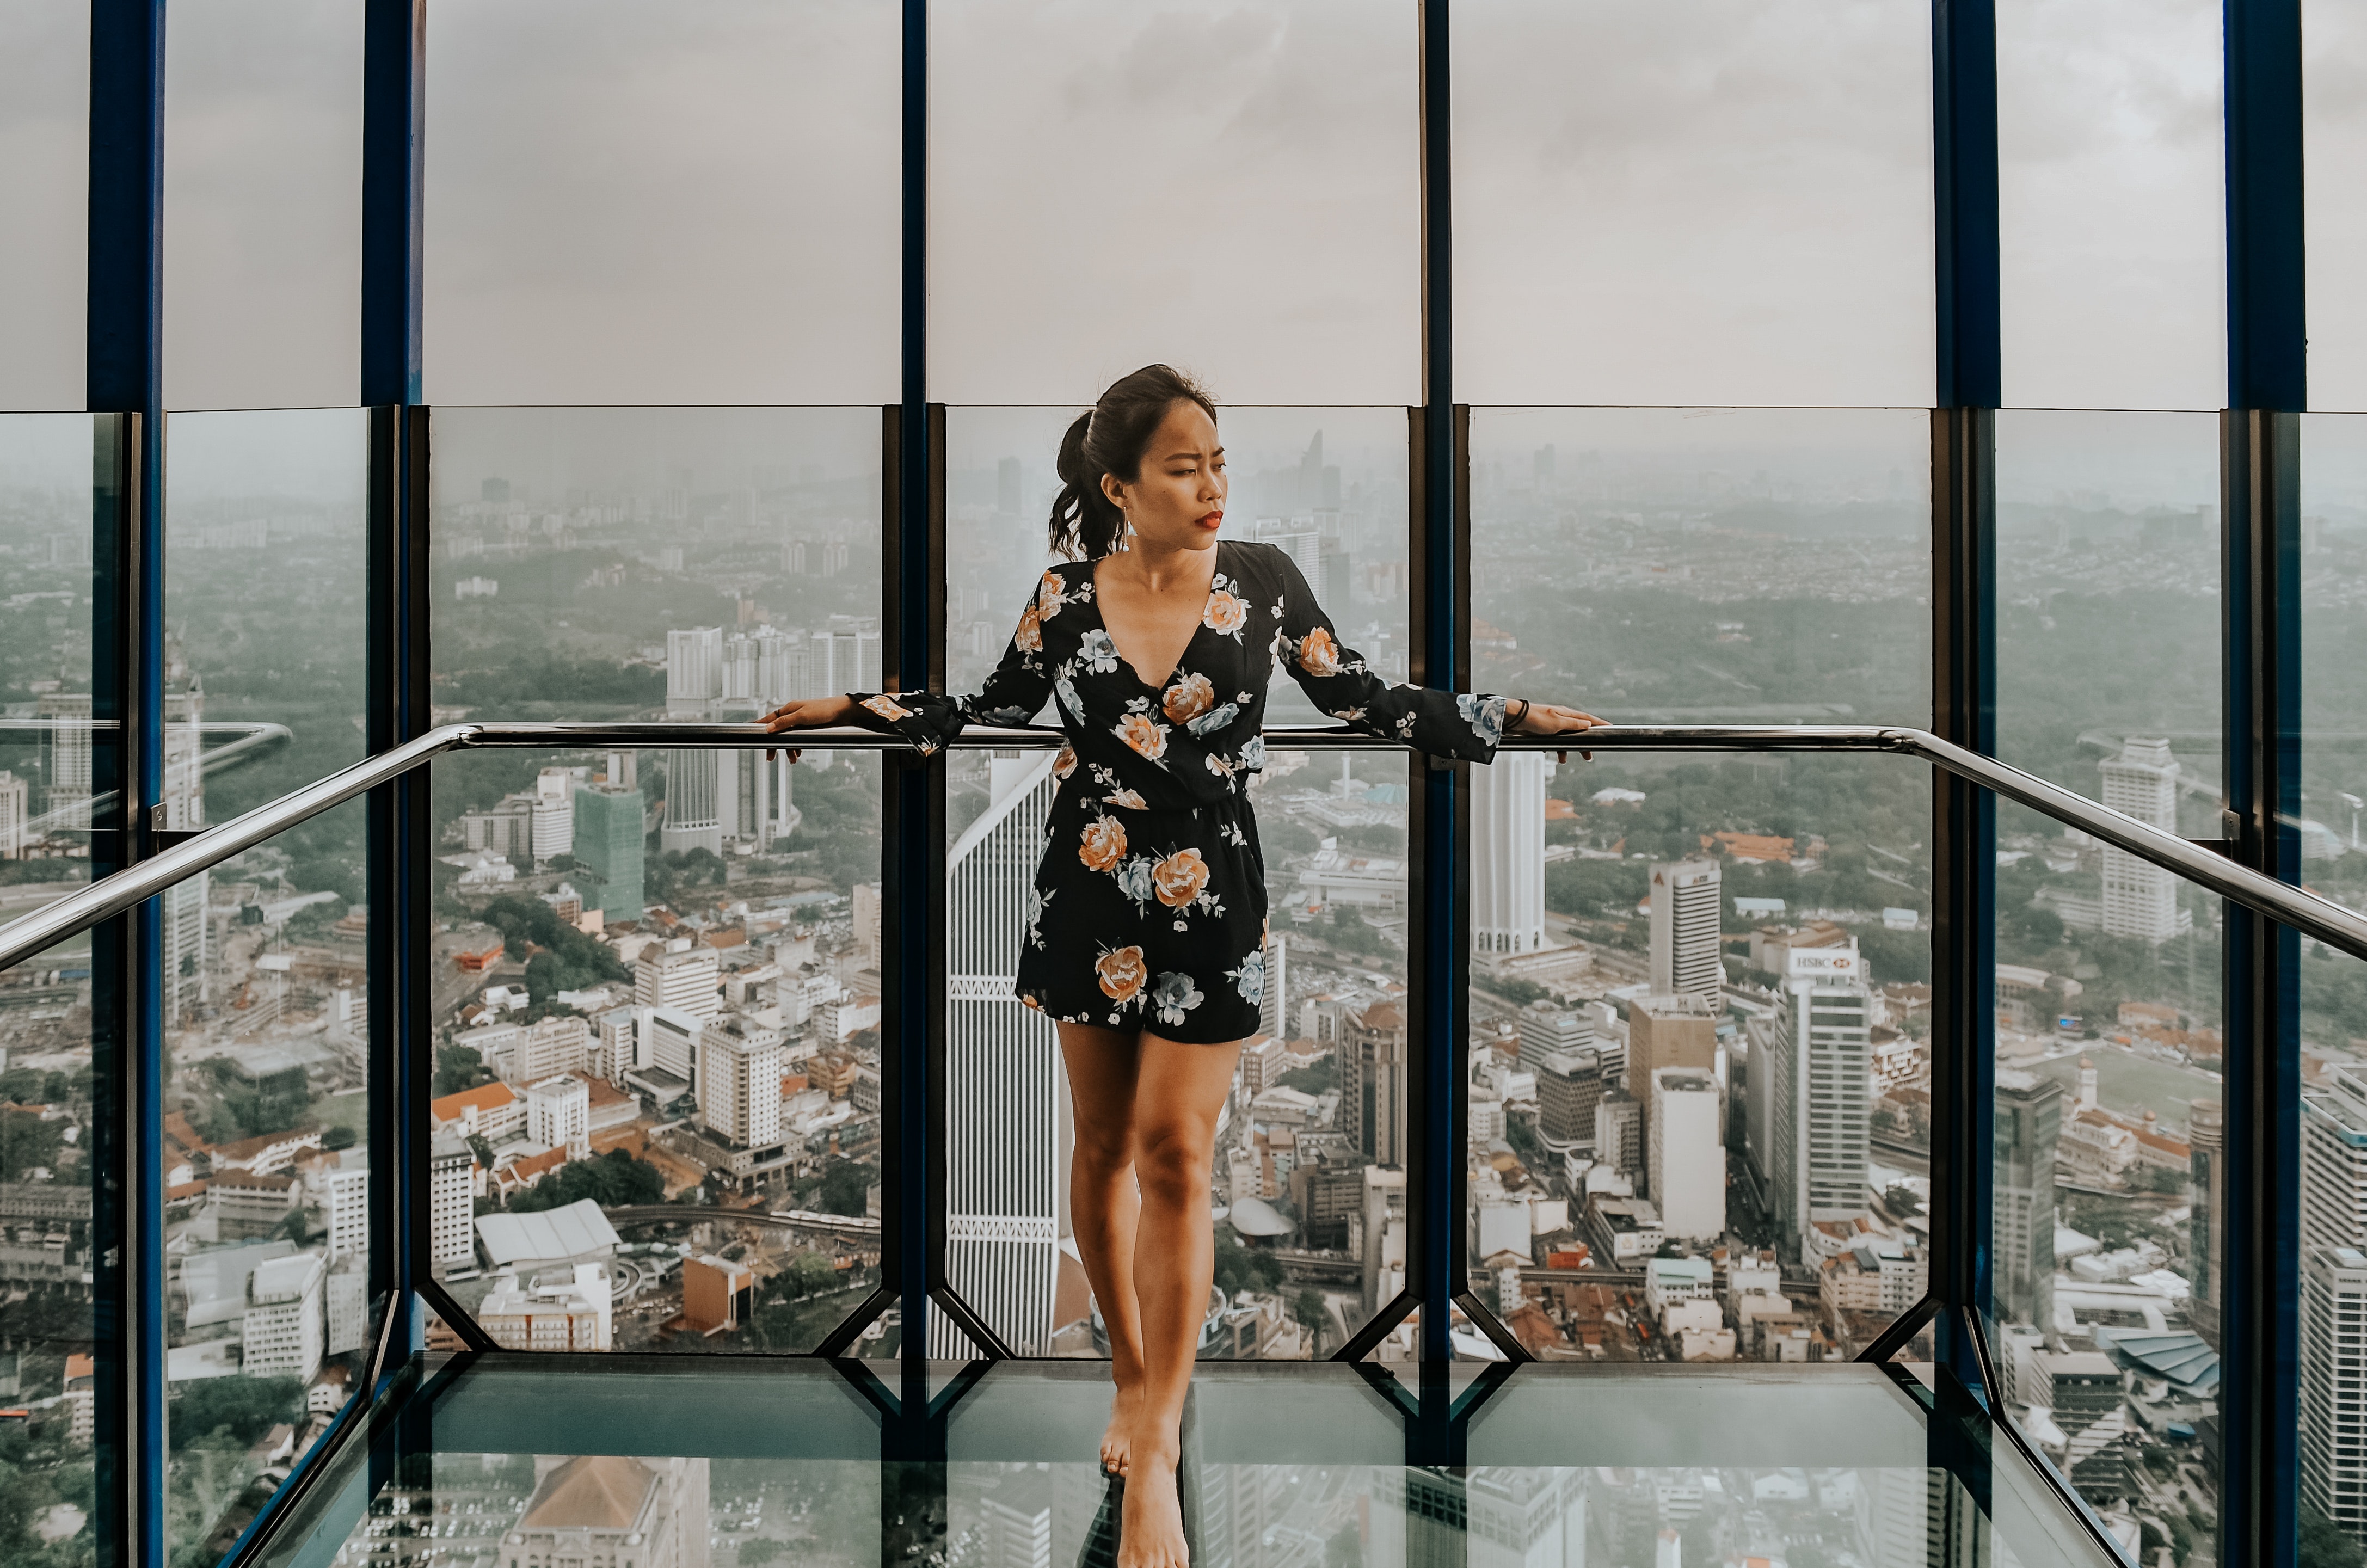
reflection, vacation